Sonic the Hedgehog: Triple Trouble

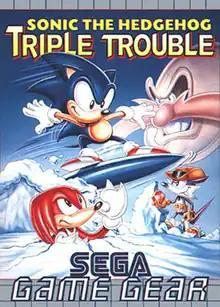
European box art

Sonic the Hedgehog: Triple Trouble is a 1994 platform game developed by Aspect and published by Sega for the Game Gear. It is the sequel to "Sonic Chaos" (1993) and features classic side-scrolling "Sonic" gameplay. The player controls either Sonic the Hedgehog or Miles "Tails" Prower as they venture to protect the powerful Chaos Emeralds from Doctor Robotnik, Knuckles the Echidna and series newcomer Fang the Sniper. Sonic and Tails' unique abilities, as well as various power-ups, can assist the player in gameplay.